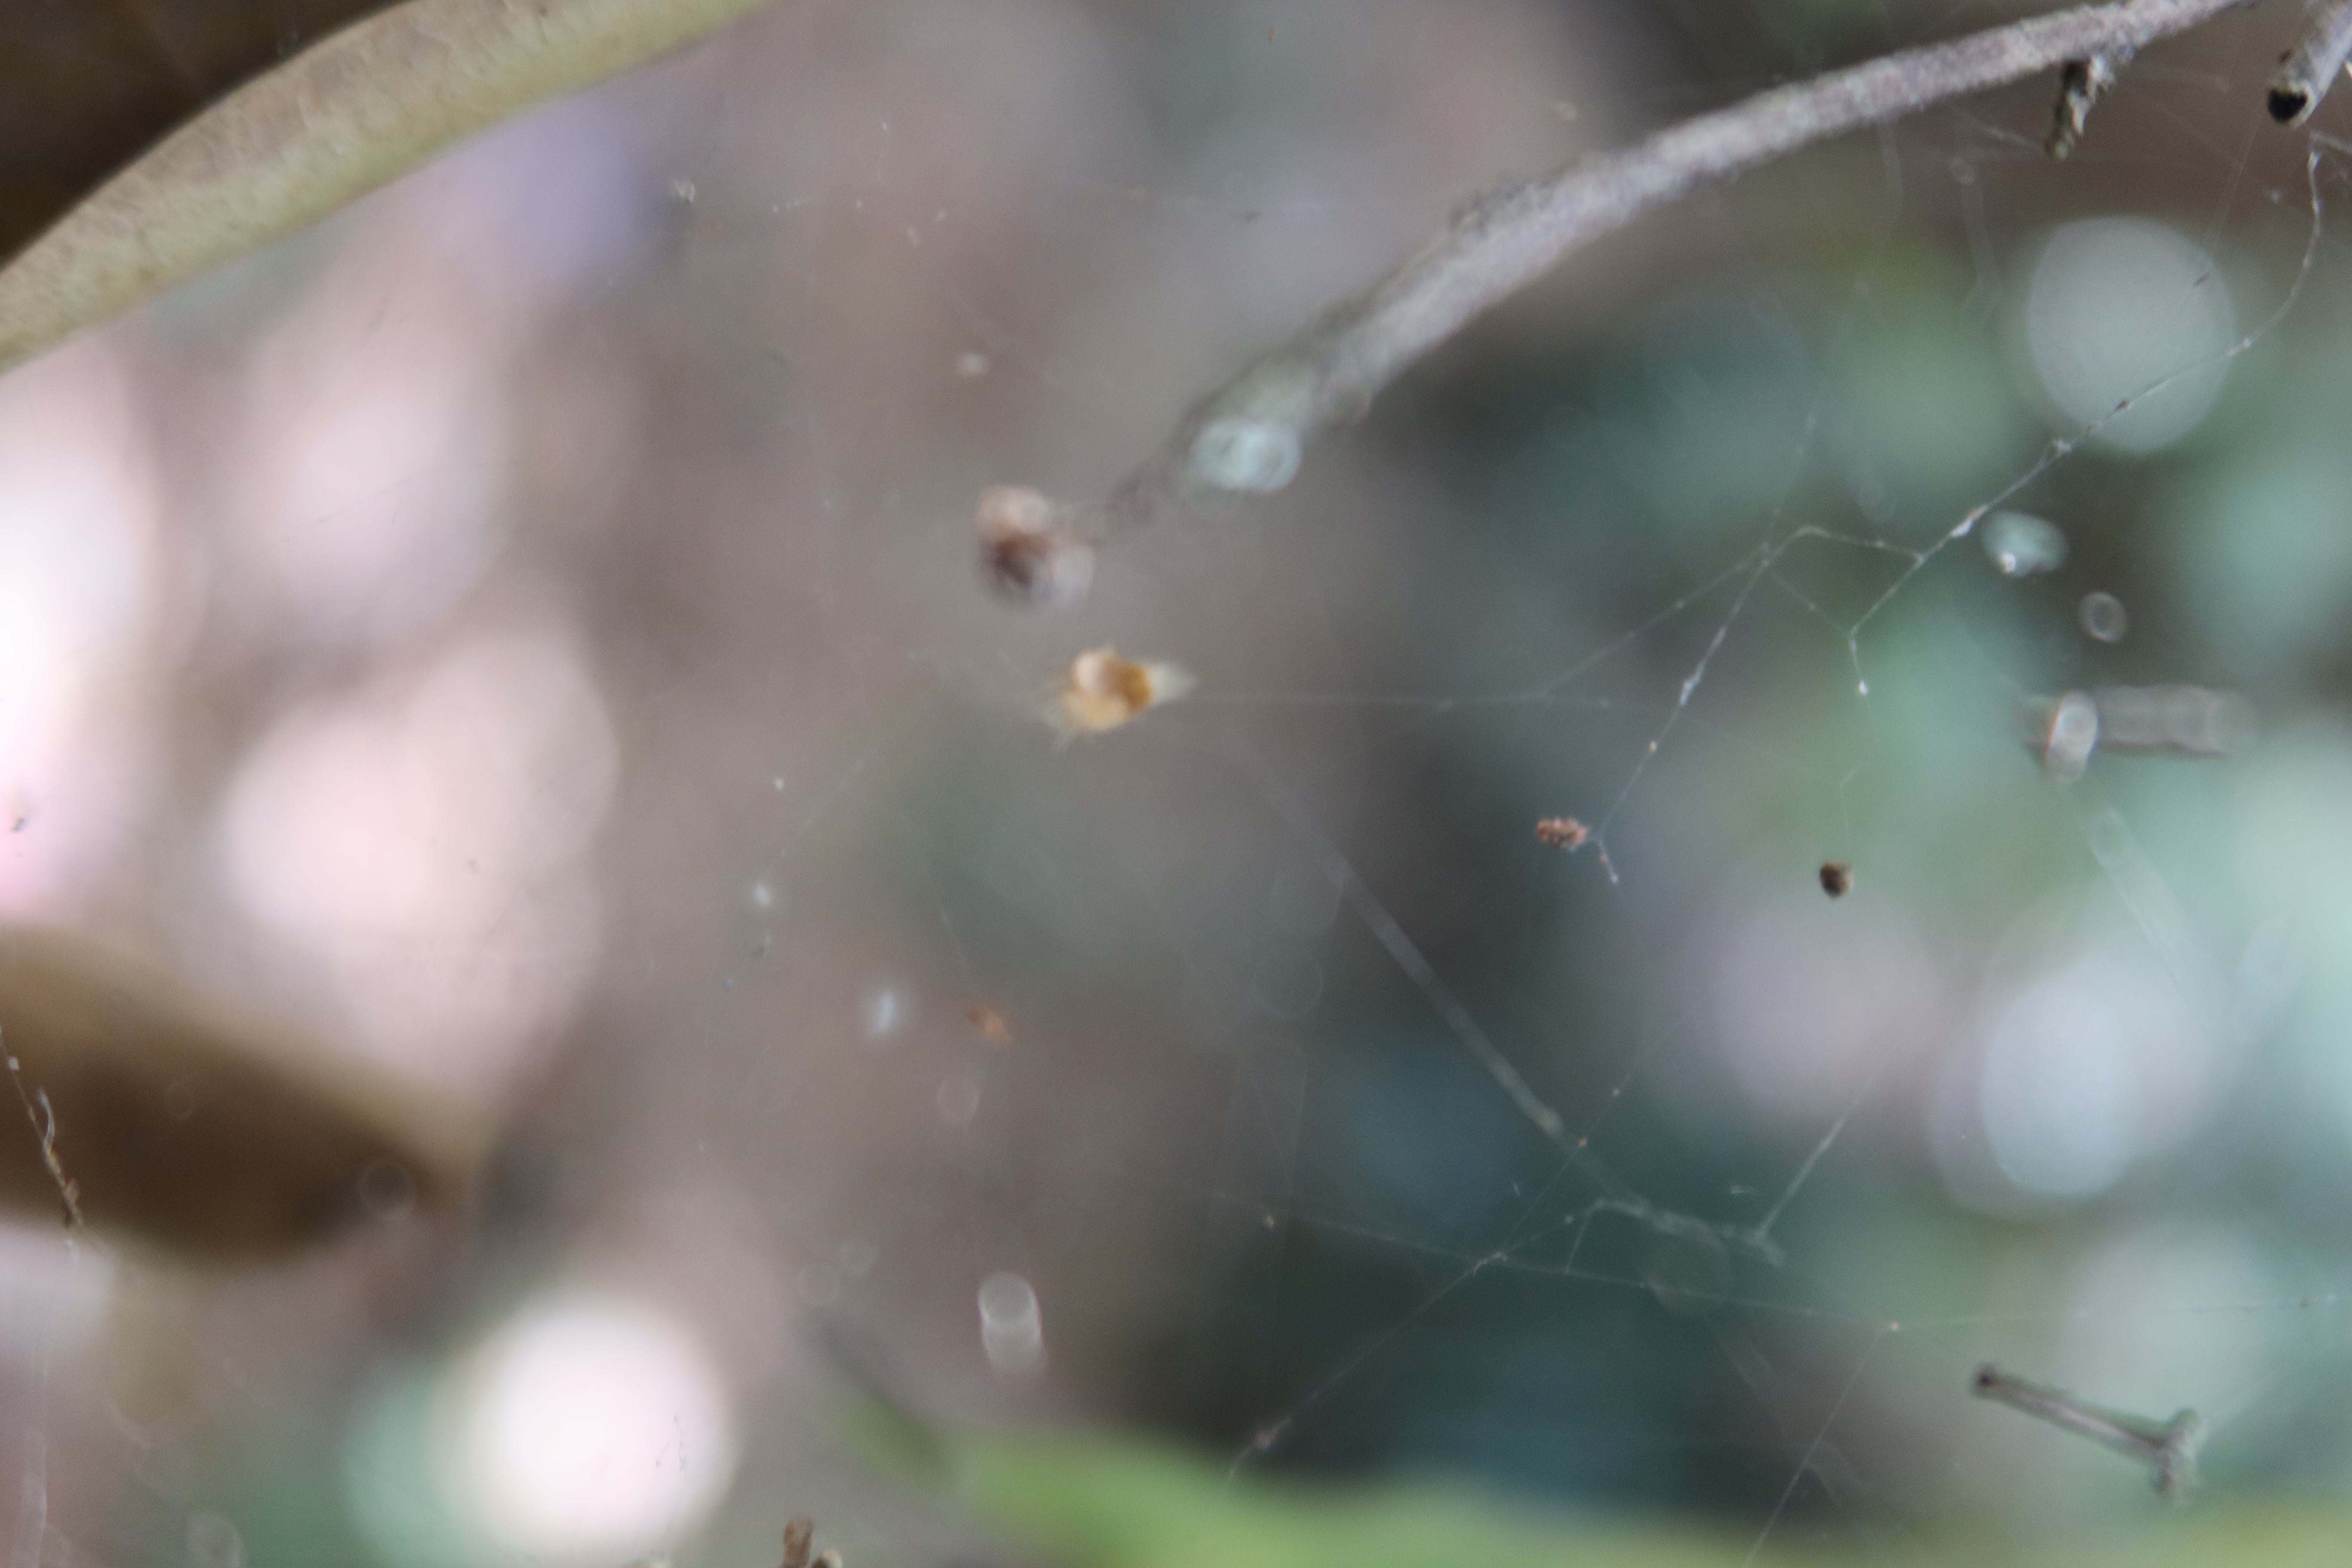
Label: Spiders